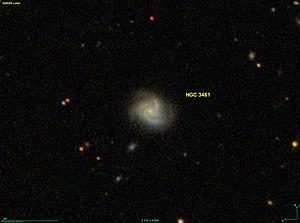
Image créée à l'aide du logiciel Aladin Sky Atlas du Centre de Données astronomiques de Strasbourg et des données publiques en format FIT de SDSS (Sloan Digital Sky Survey).
NGC 3461 est une lointaine galaxie spirale située dans la constellation de la Lion à environ 568 millions d'années-lumière de la Voie lactée. NGC 3461 a été découvert par l'astronome irlandais R.J. Mitchell en 1854. L'image de l'étude SDSS montre la présence d'au moins deux bras spiraux. La classification de la base de données HyperLeda est celle qui correspond le mieux à cette image.